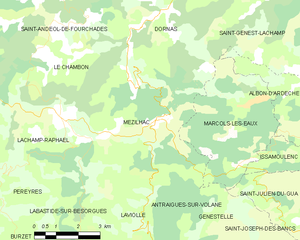
Carte des communes françaises: Mézilhac